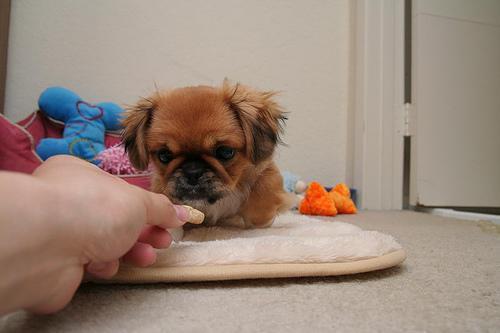
Pekinese